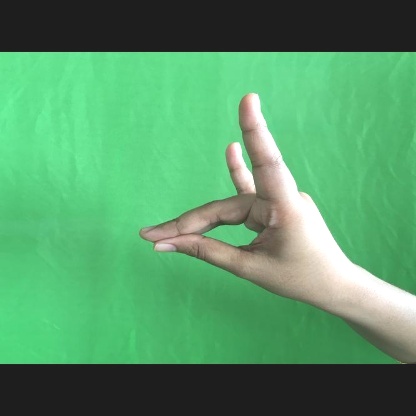
Mudra: Simhamukham